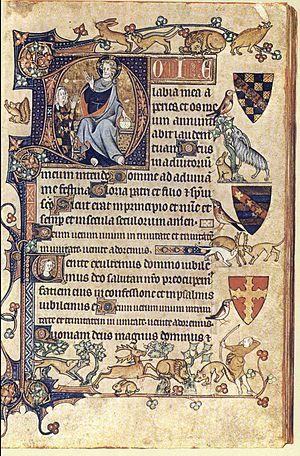
Les Heures Pabenham-Clifford sont un livre d'heures enluminé en Angleterre vers 1315-1330. Le commanditaire a longtemps été identifié à Richard de Grey et sa femme Joan Fitzpayn, pour être finalement écartés au profit de John de Pabenham et sa femme Joan Clifford. Il est conservé au Fitzwilliam Museum à Cambridge sous la cote Ms.242.